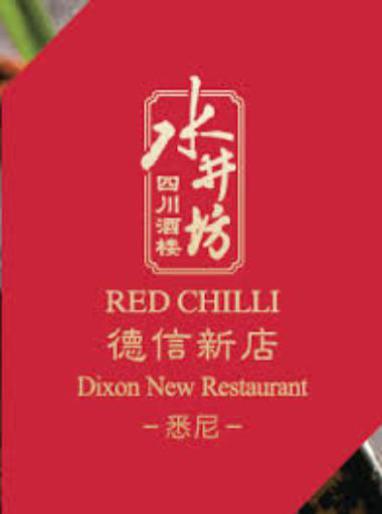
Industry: Food